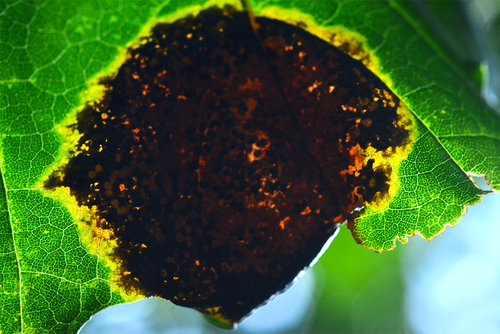
Plant: Maple
Disease: maple tar spot